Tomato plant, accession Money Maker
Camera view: horizontal (90 deg, fisheye); turntable rotation: 60 degrees
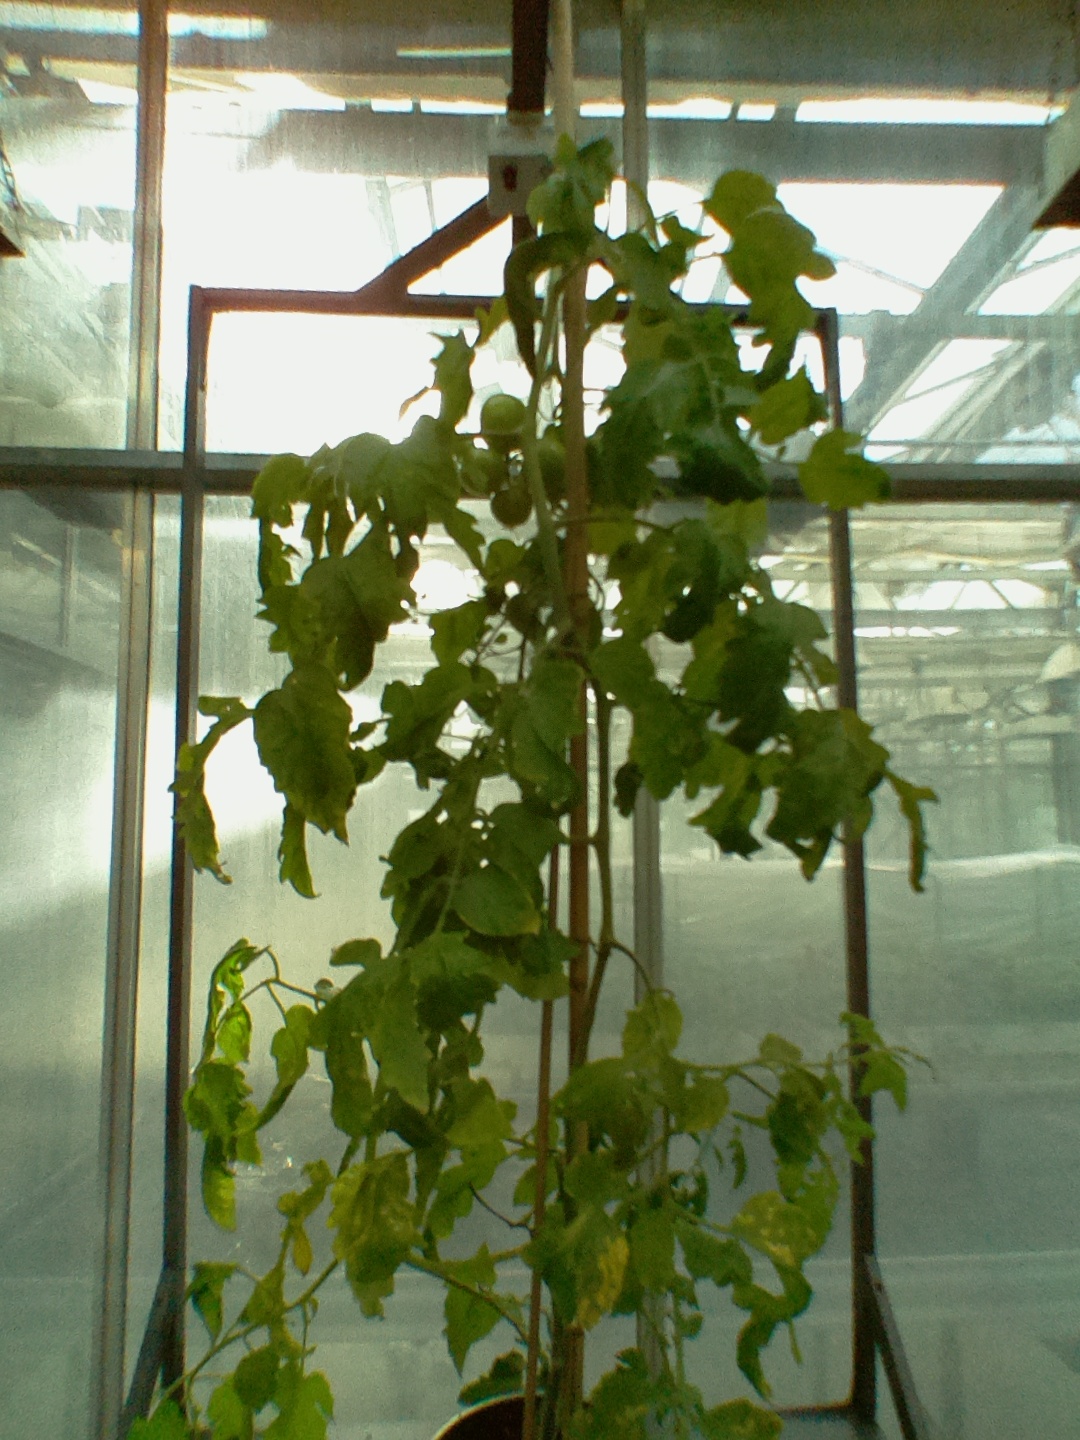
BBCH growth stage 76: 60%-70% of final fruit size